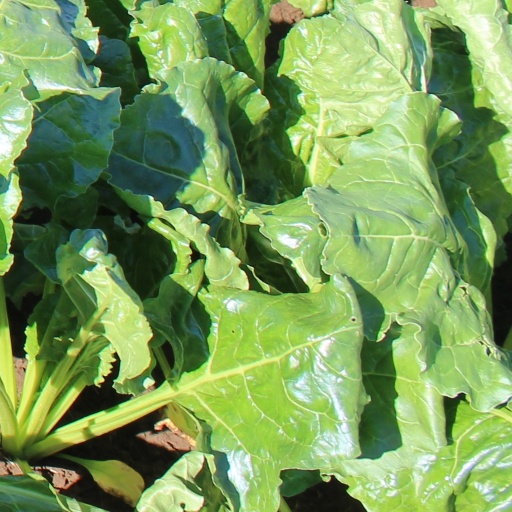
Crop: sugar beet